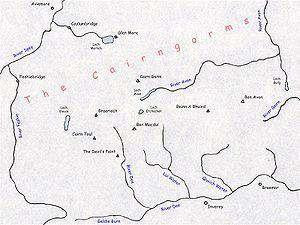
Les Cairngorms sont une chaîne de montagnes située dans les Highlands en Écosse. Le parc national de Cairngorms valorise la région.